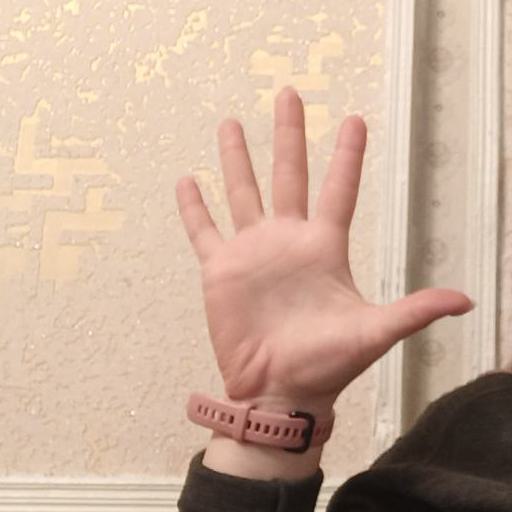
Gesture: palm